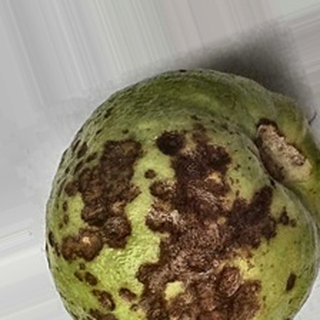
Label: guava_anthracnose